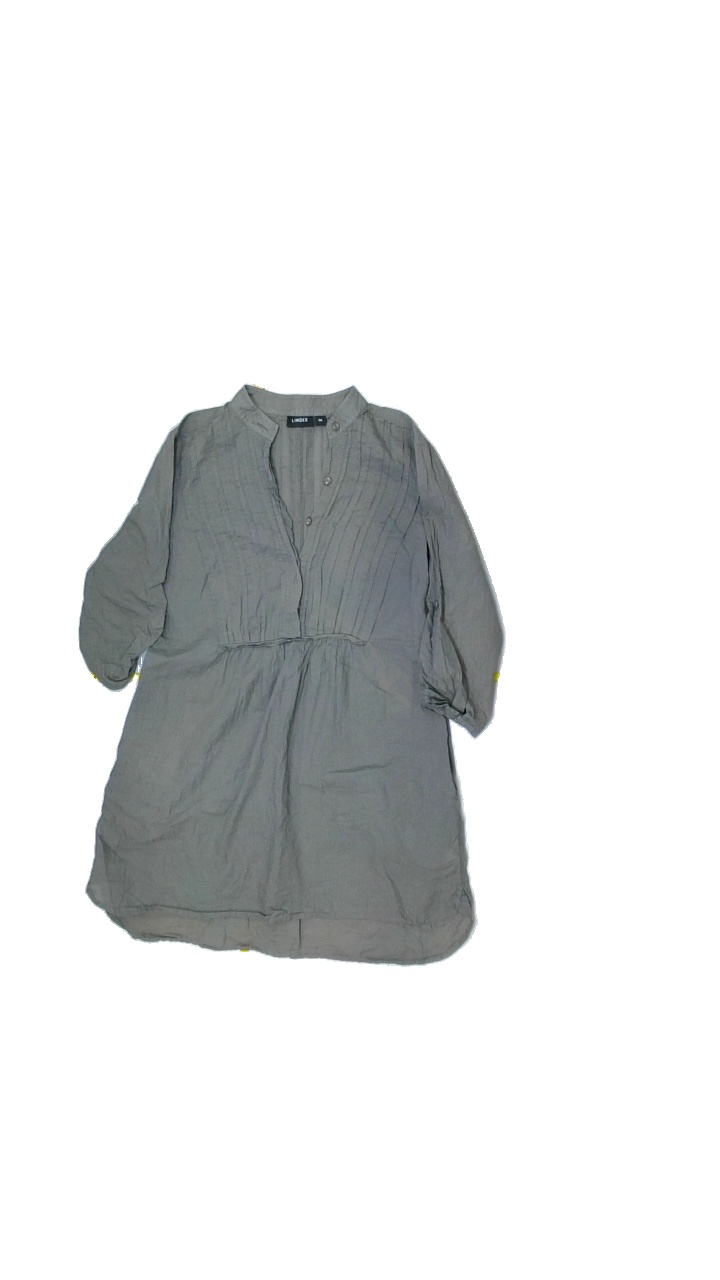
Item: Top (Ladies)
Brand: Lindex
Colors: Green
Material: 100% cotton
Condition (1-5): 5
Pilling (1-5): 5
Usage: Reuse
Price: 100-150